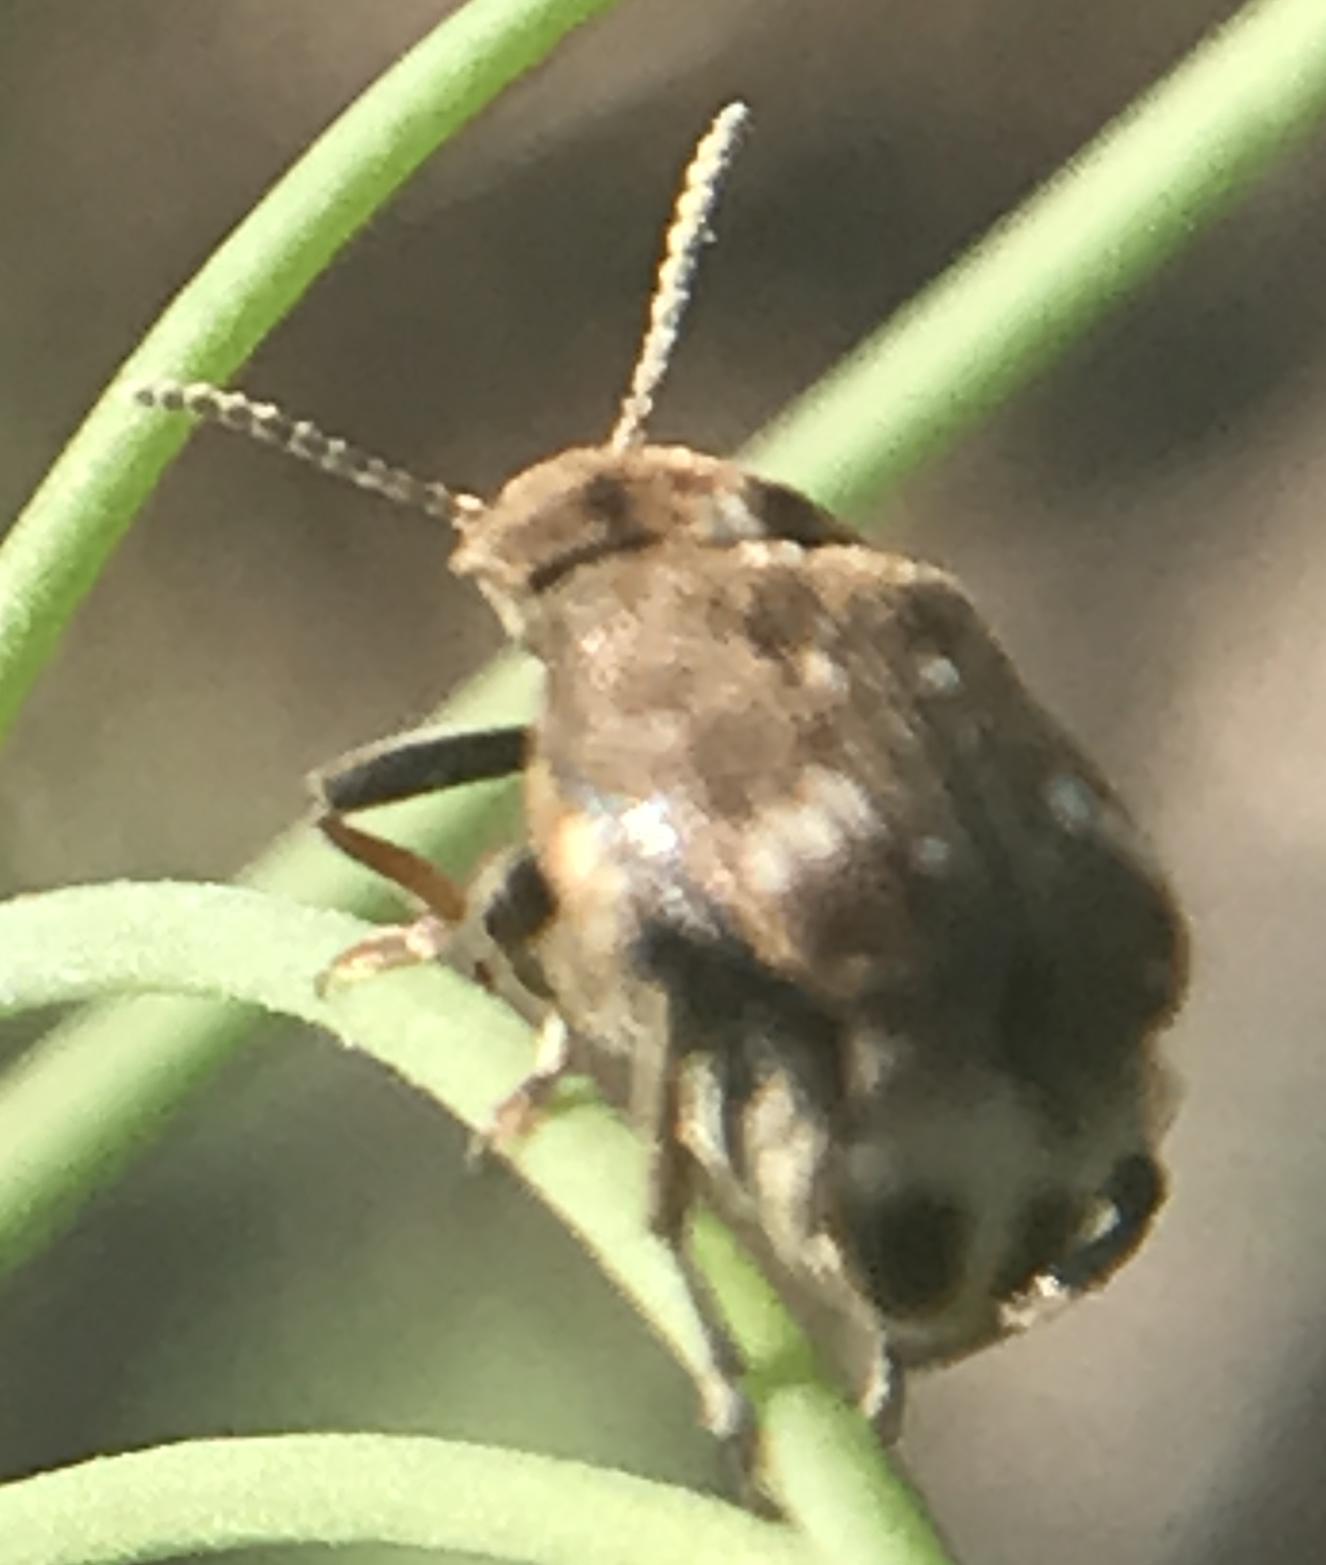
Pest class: pea_weevil